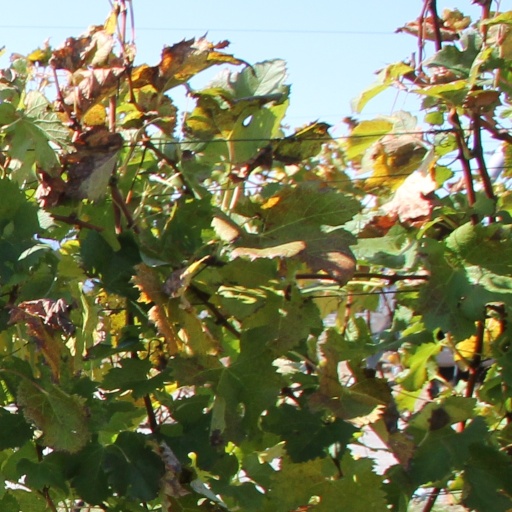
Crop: grape